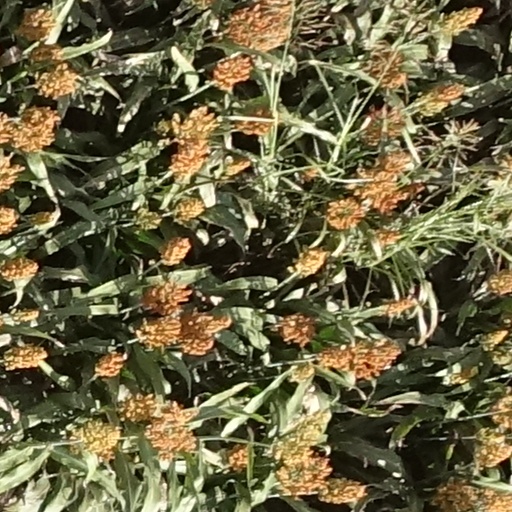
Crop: sorghum